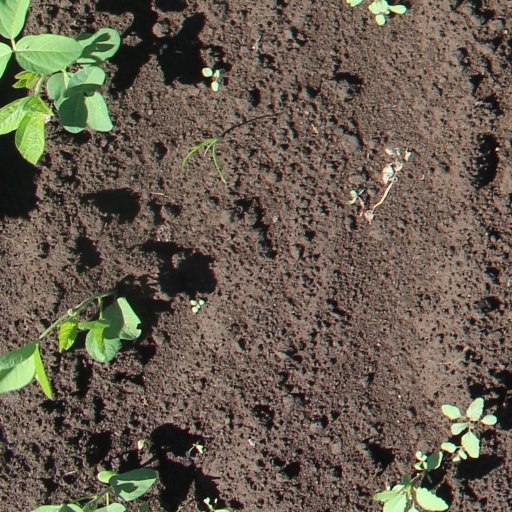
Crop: soybean